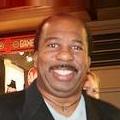
Age: 48